Germaine de Staël

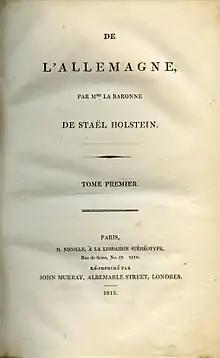
"De l'Allemagne", 1813 edition.

When news came of Napoleon's landing on the Côte d'Azur, between Cannes and Antibes, early in March 1815, de Staël fled again to Coppet, and never forgave Constant for approving of Napoleon's return. Although she had no affection for the Bourbons she succeeded in obtaining restitution for the huge loan Necker had made to the French state in 1778 before the Revolution (see above). In October, after the Battle of Waterloo, she set out for Italy, not only for the sake of her own health but for that of her second husband, de Rocca, who was suffering from tuberculosis. In May her 19-year-old daughter Albertine married Victor, 3rd duc de Broglie in Livorno.